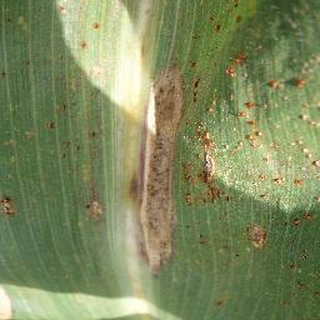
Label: corn_northern_leaf_blight